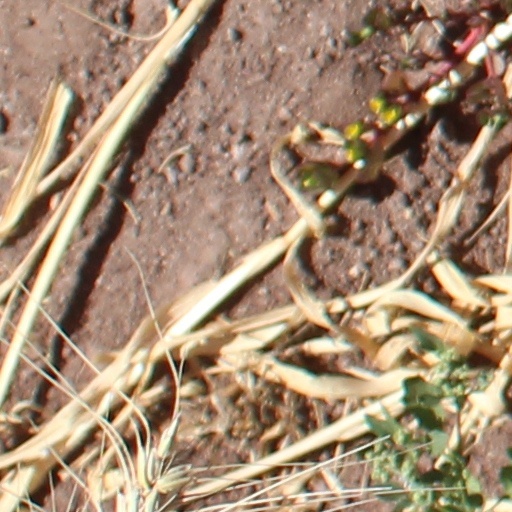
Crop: wheat